Charles Darwin's education

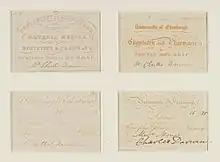
Class cards for Darwin to attend lectures

The brothers found comfortable lodgings near the University at 11 Lothian Street, on 22 October Charles signed the matriculation book, and enrolled in courses. That evening, they moved in.